2019 Cavite local elections

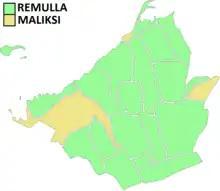
Electoral Result per City/ Municipalities for Governor Position in Cavite

Incumbent Governor Boying Remulla opted not to run for re-election to run for congressman for the 7th District and support to his younger brother, former Governor Jonvic Remulla, is his party's nominee.